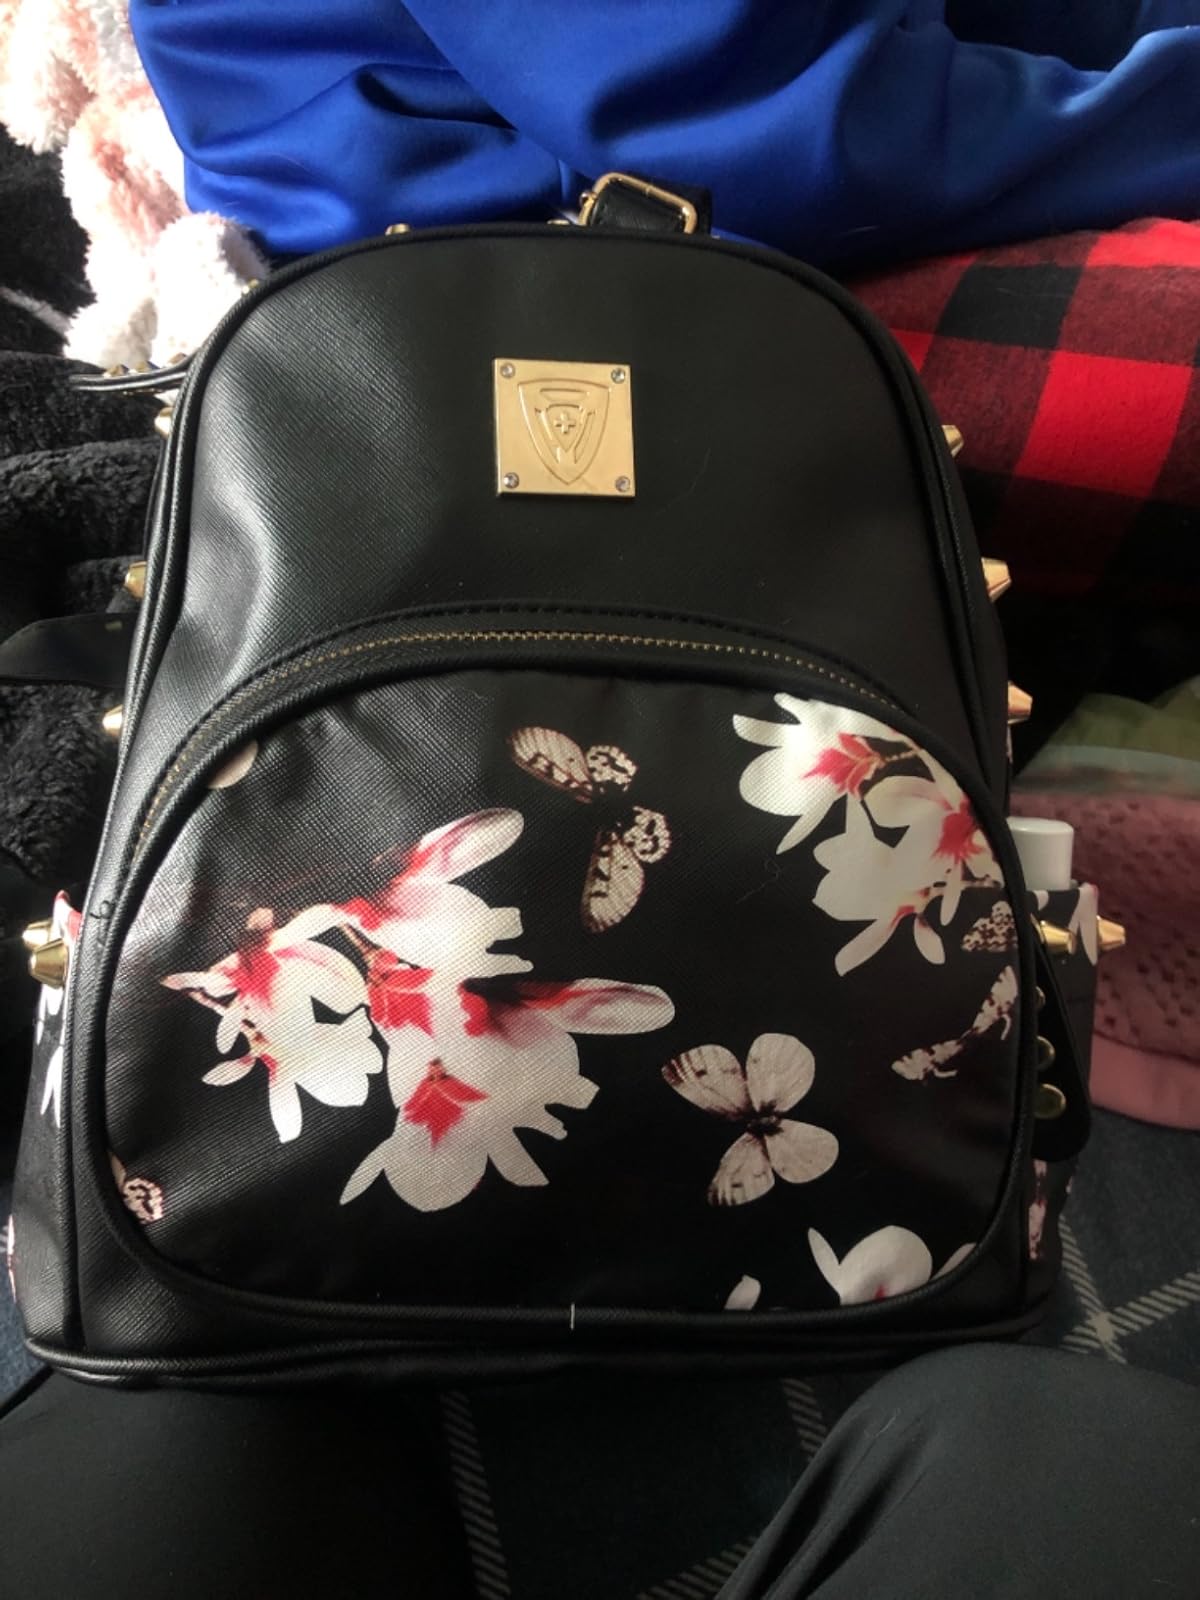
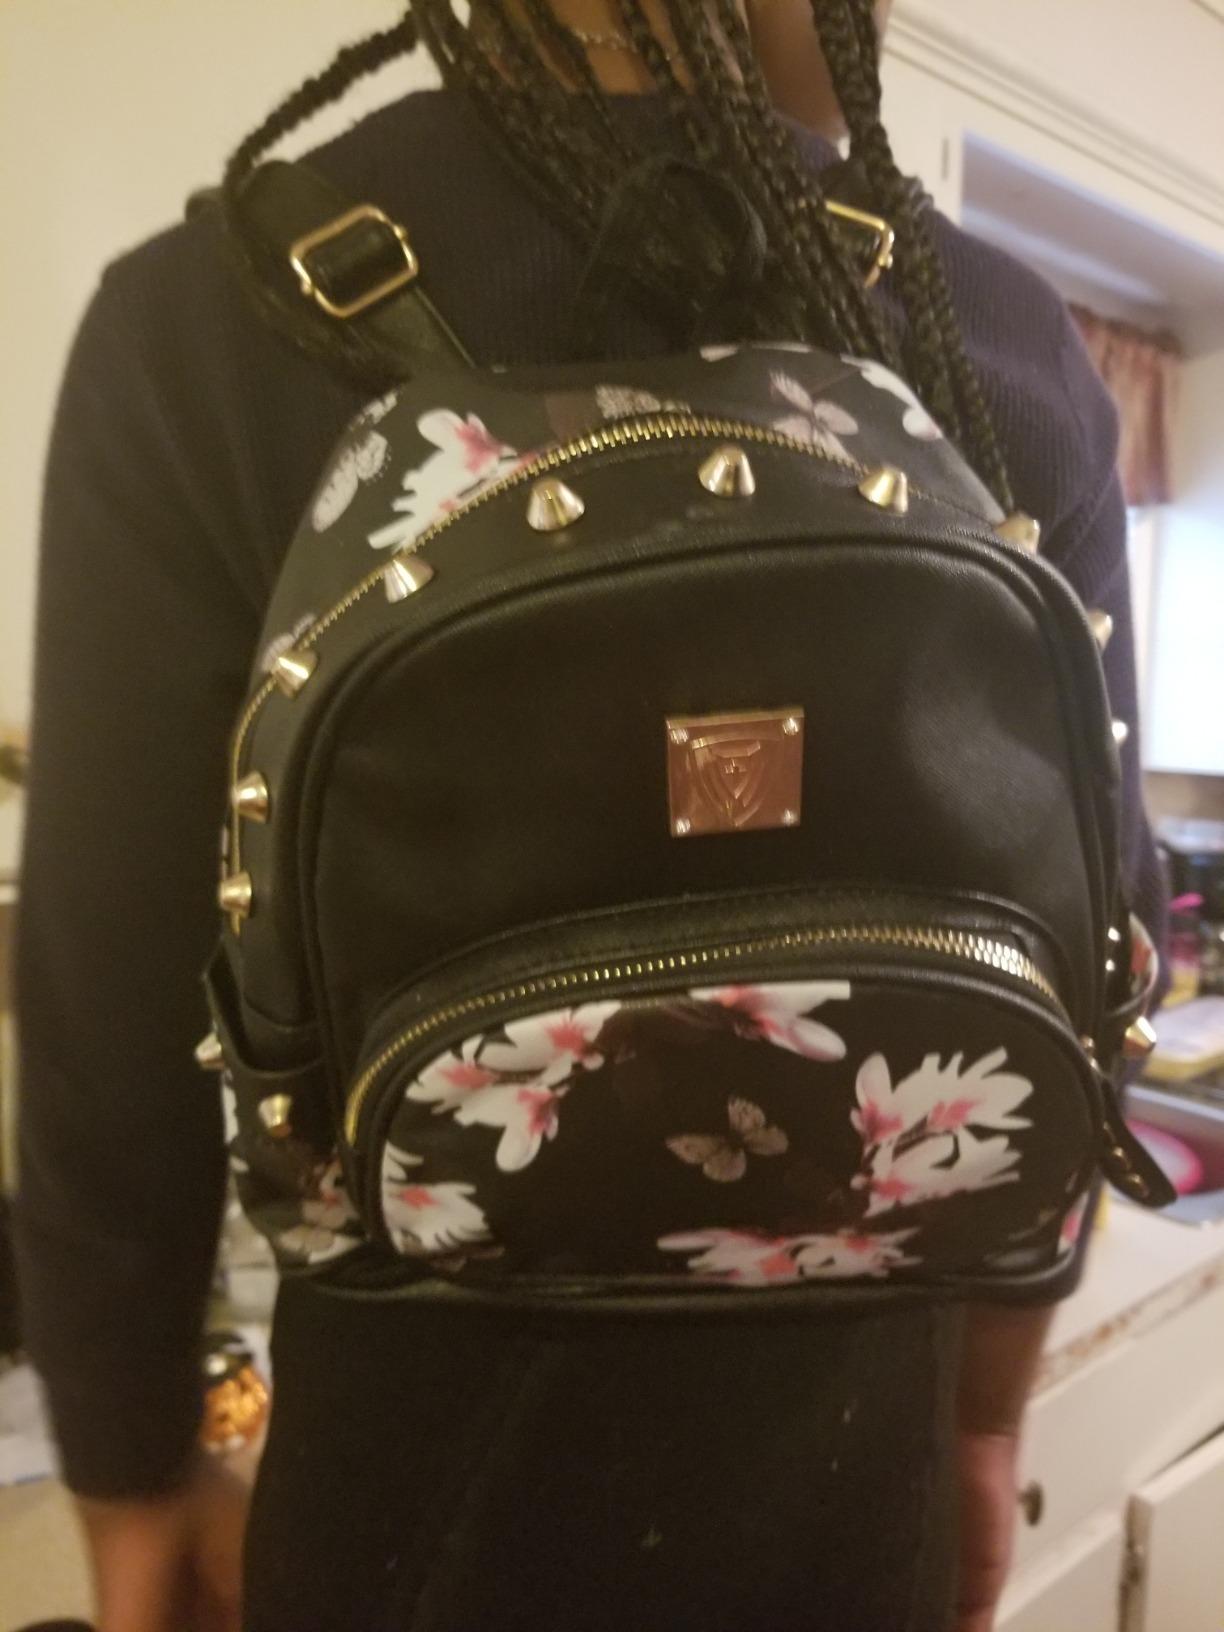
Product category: accessories_handbag
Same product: yes